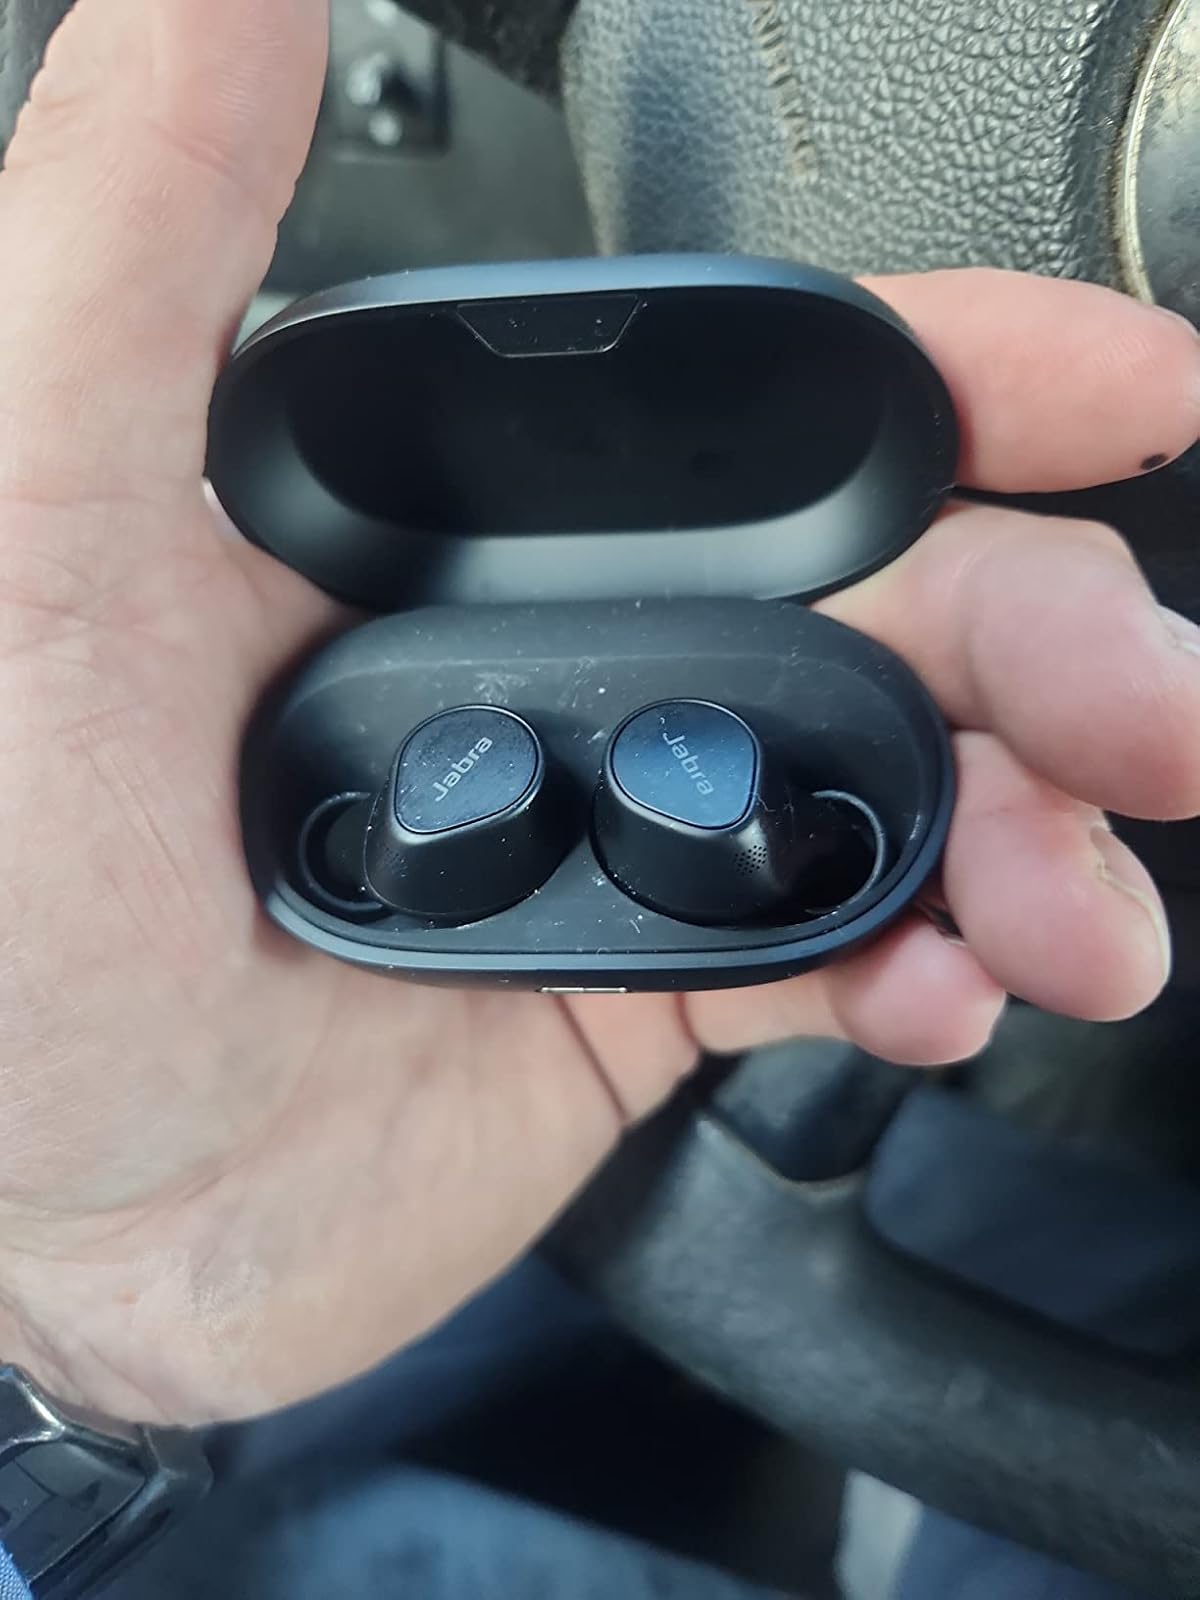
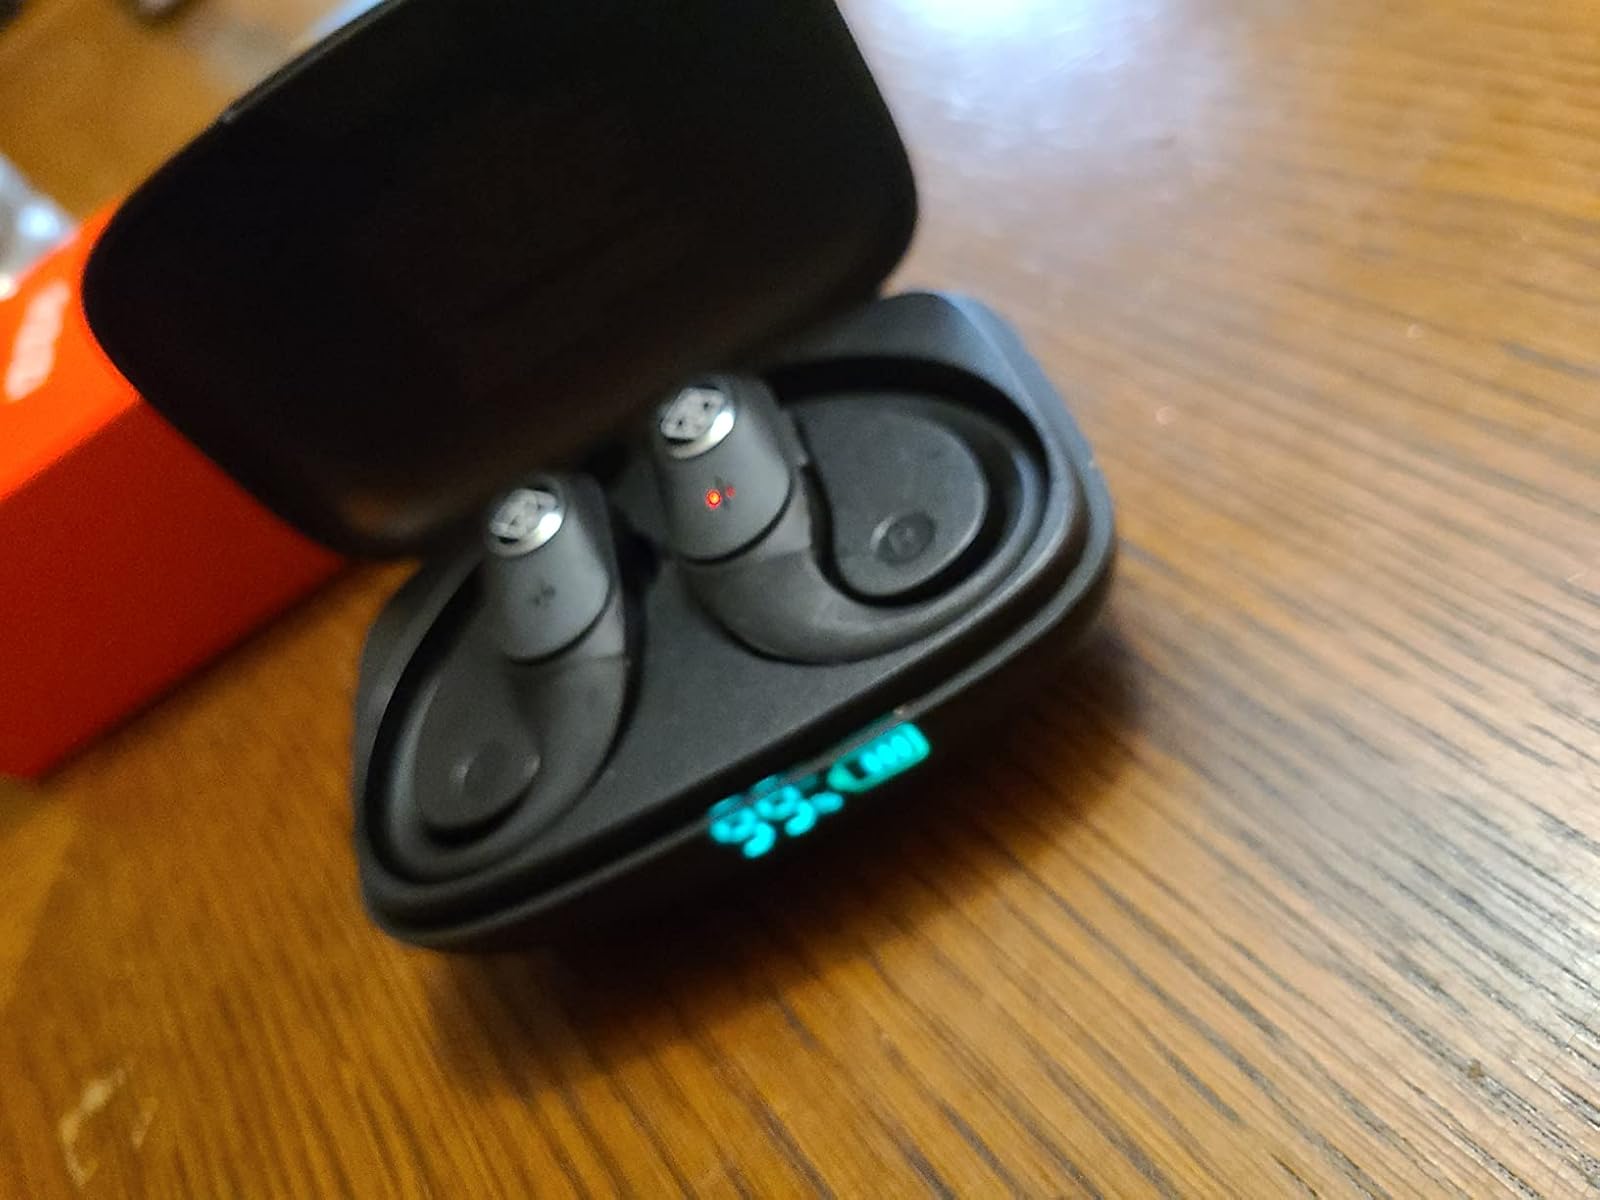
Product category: earbuds
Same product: no